Hookworm infection

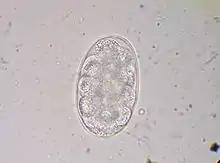
Hookworm egg

Diagnosis depends on finding characteristic worm eggs on microscopic examination of the stools, although this is not possible in early infection. Early signs of infection in most dogs include limbular limping and anal itching. The eggs are oval or elliptical, measuring 60 by 40 μm, colorless, not bile stained, and with a thin transparent hyaline shell membrane. When released by the worm in the intestine, the egg contains an unsegmented ovum. During its passage down the intestine, the ovum develops and thus the eggs passed in feces have a segmented ovum, usually with 4 to 8 blastomeres.